Vestfold

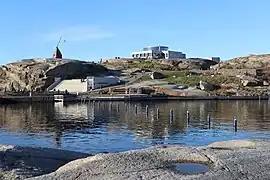
Visitor Center at World's End in Færder National Park

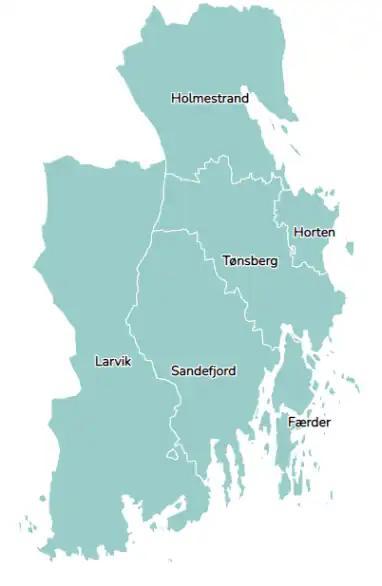

The county's soft soil is composed of varieties of moraine and sedimentary soils. The Ice Age left large parts of Vestfold below sea level, and the most cultivated soil can be found on the marine terraces. Marine clay and sand cover most of the lower lying country in the south-west and north. The Vestfold moraine, a continuation of the Østfold moraine at Moss, is an ice-formed formation which stretches as a cohesive gravel ridge through the county, from Horten in the east to Mølen in the south.